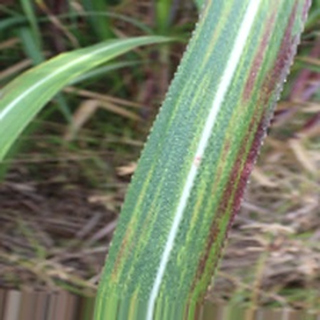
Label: sugarcane_bacterial_blight